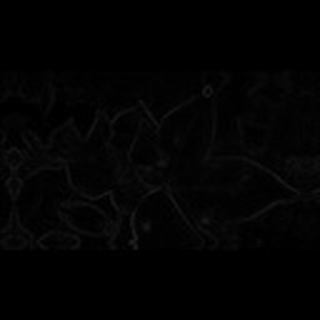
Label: cotton_target_spot